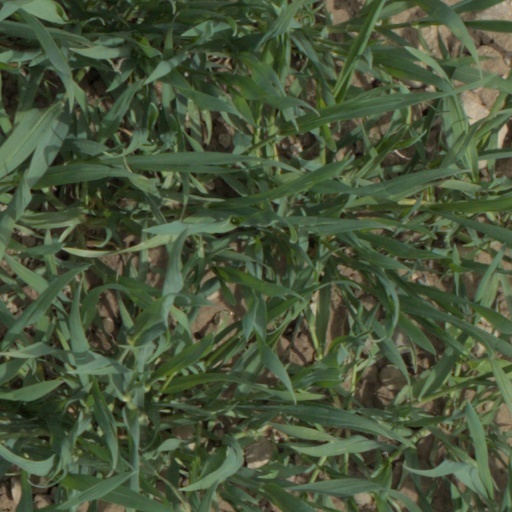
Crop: wheat